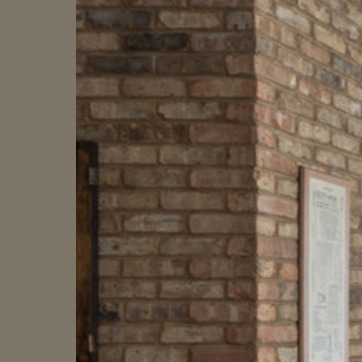
Material: brick